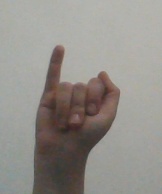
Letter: meem